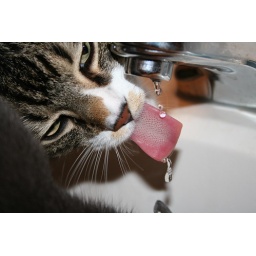
My kitties' favorite treat is drinking water from the faucet in the bathroom. This is Sophia.